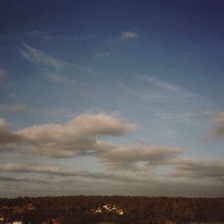
Cloud type: Cirrocumulus